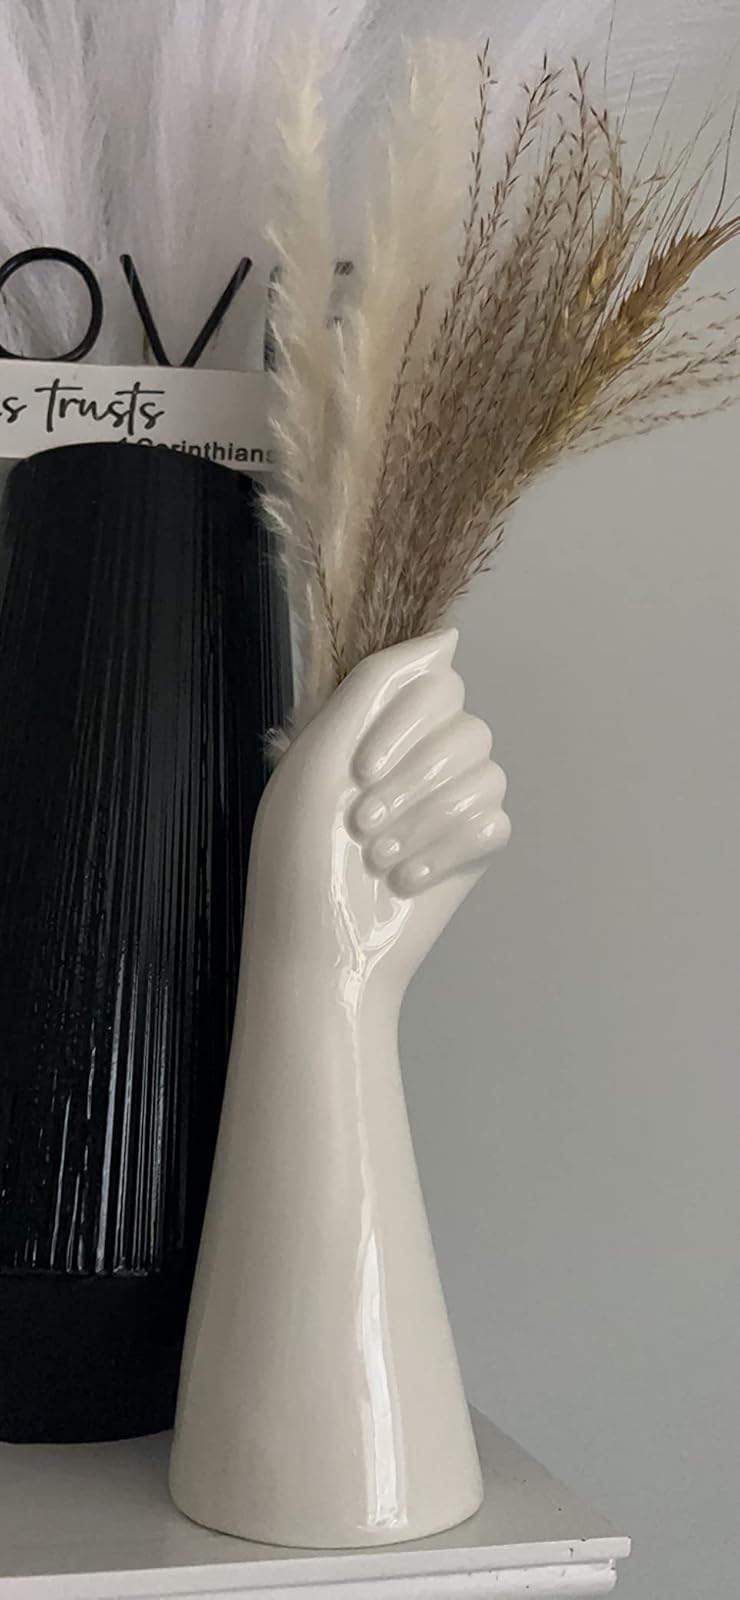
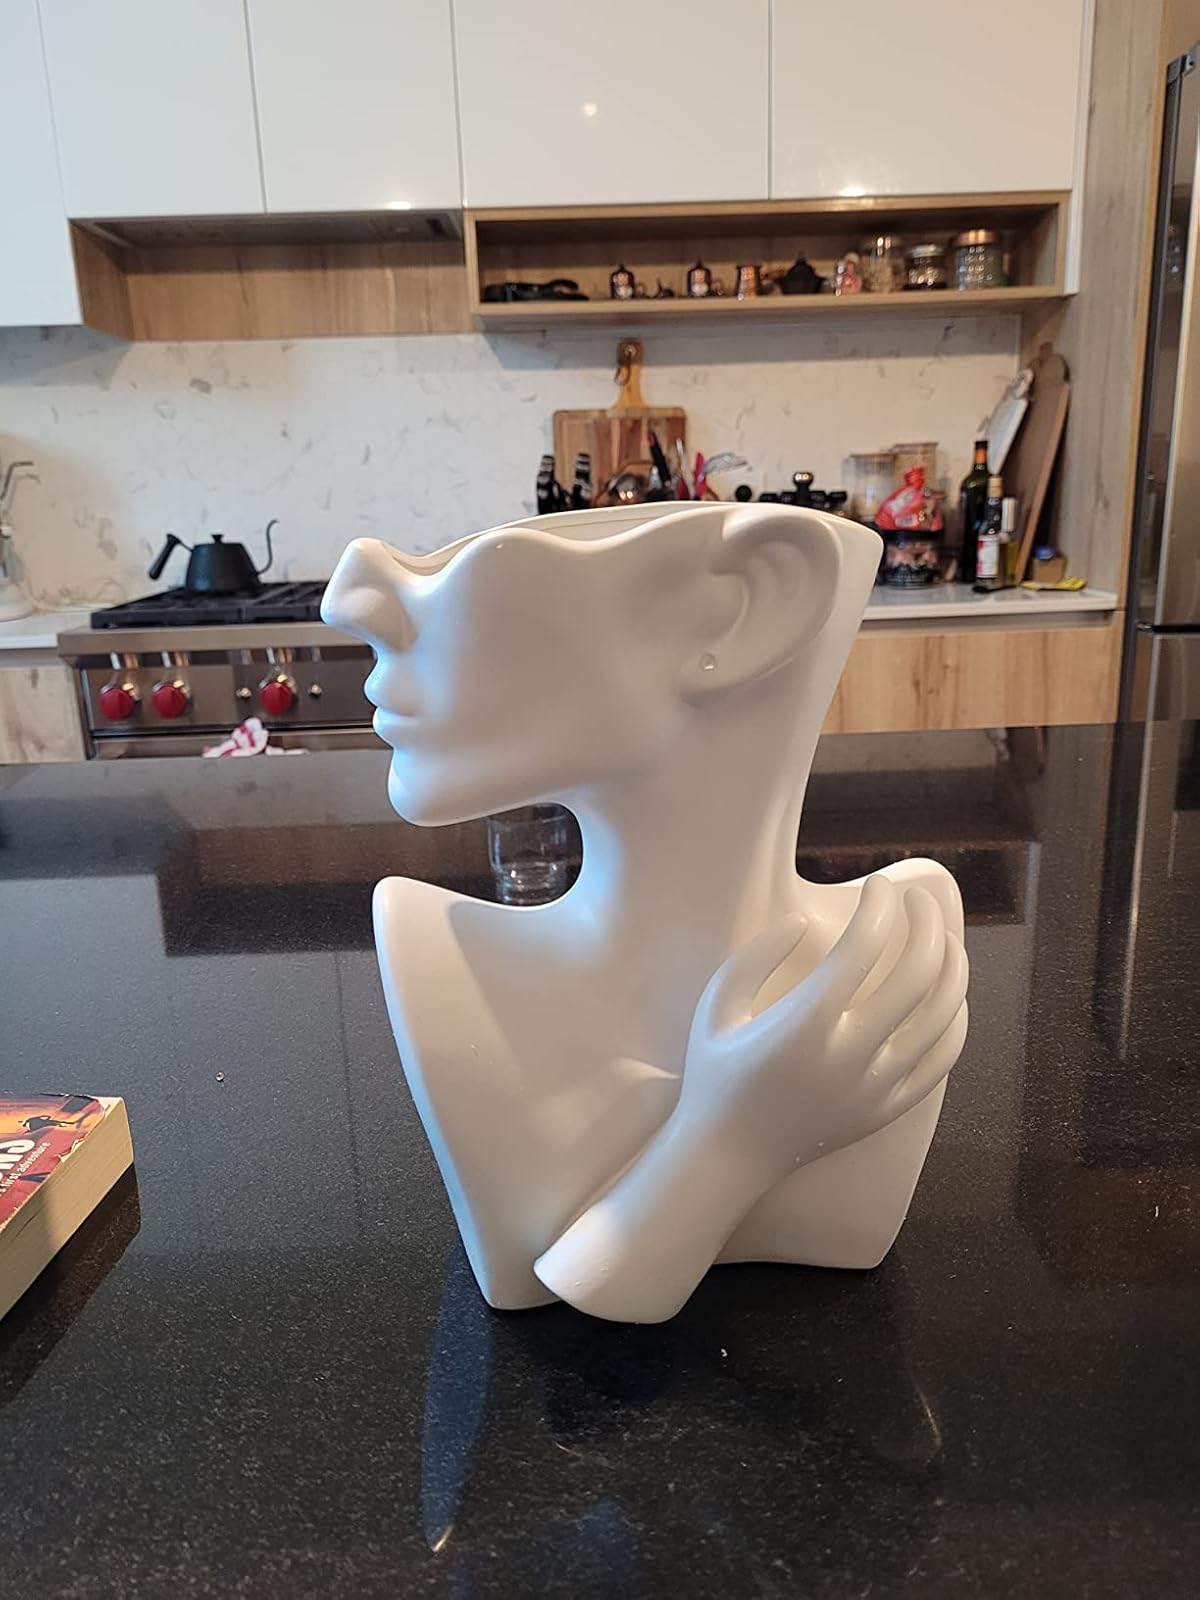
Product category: vase
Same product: no